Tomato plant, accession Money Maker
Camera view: vertical (180 deg); turntable rotation: 150 degrees
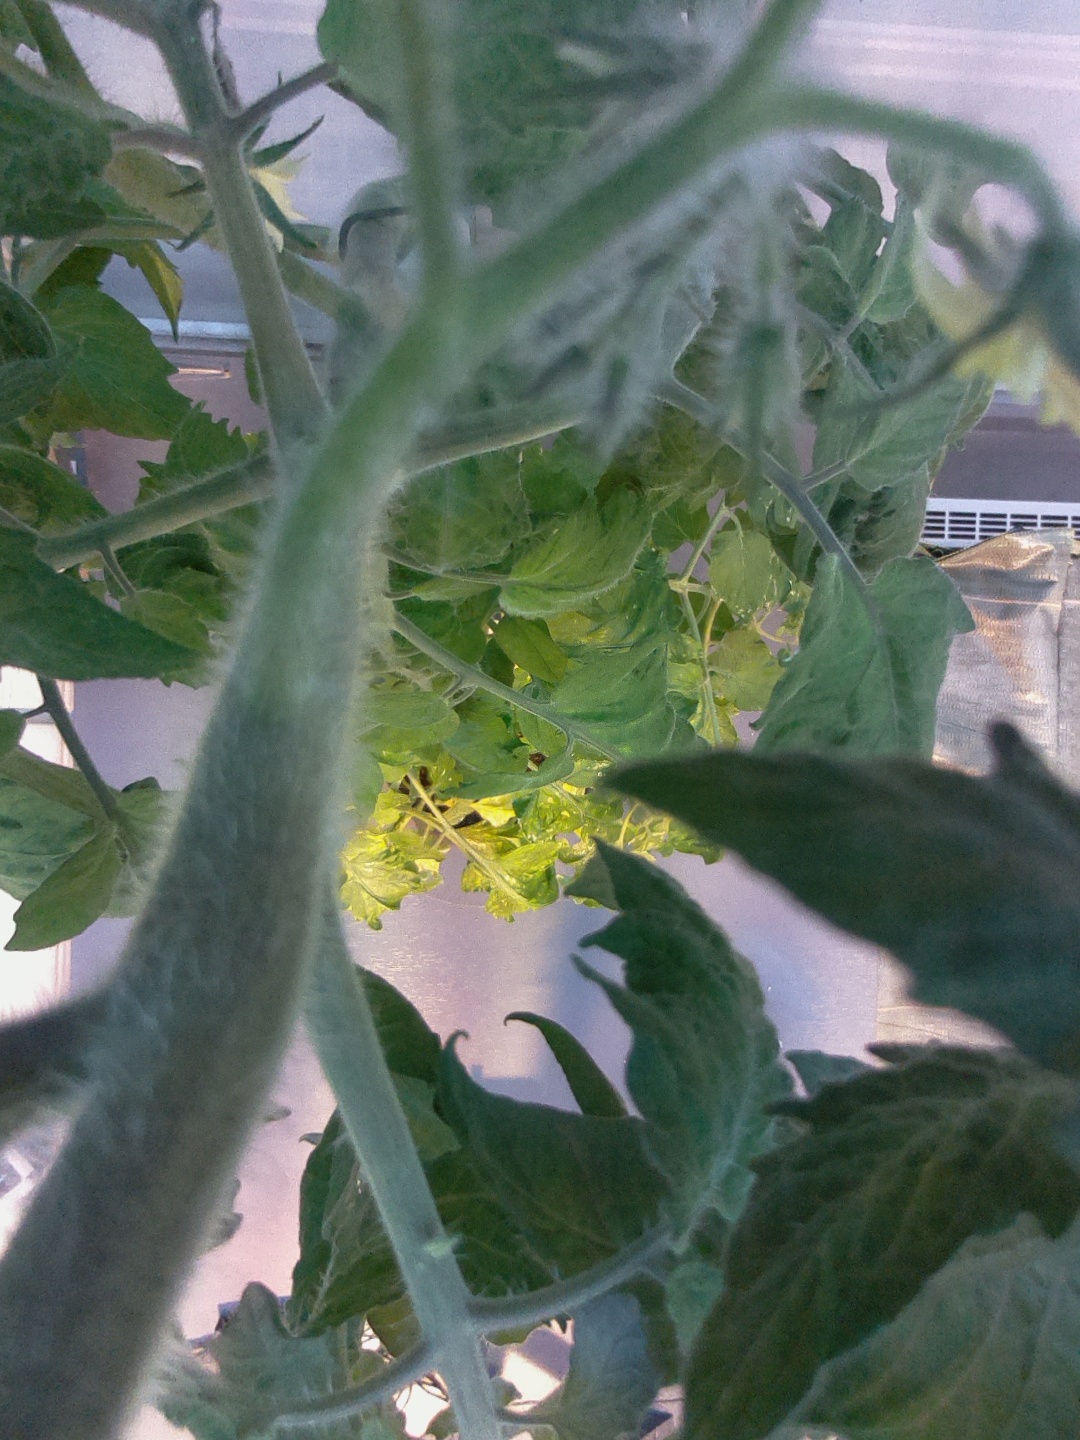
BBCH growth stage 71: 10%-20% of final fruit size